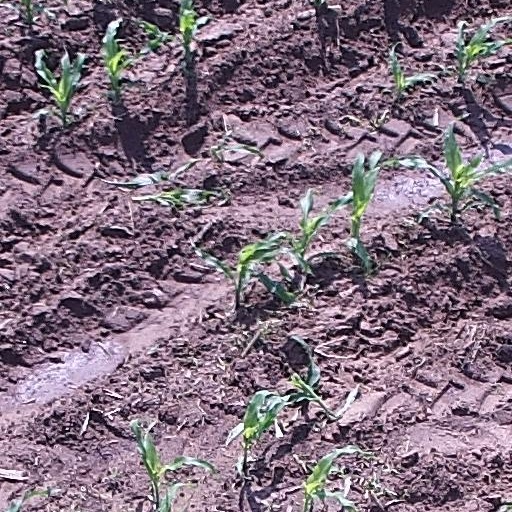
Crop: maize; corn